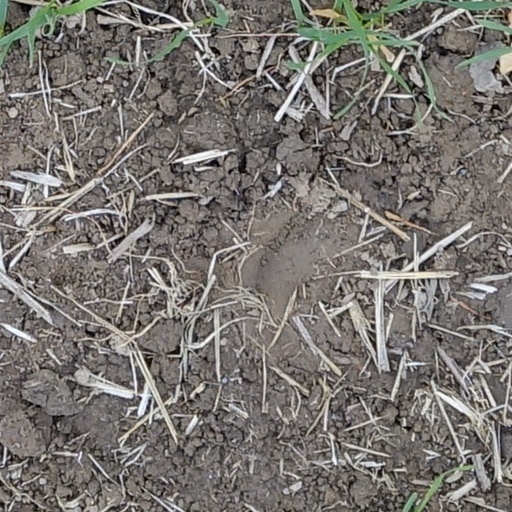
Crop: wheat